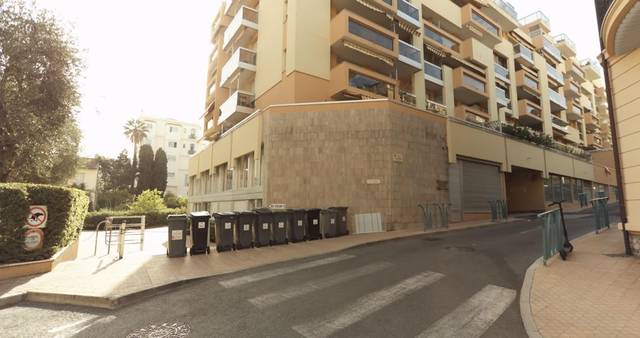
Region: France
Coordinates: 43.776, 7.501